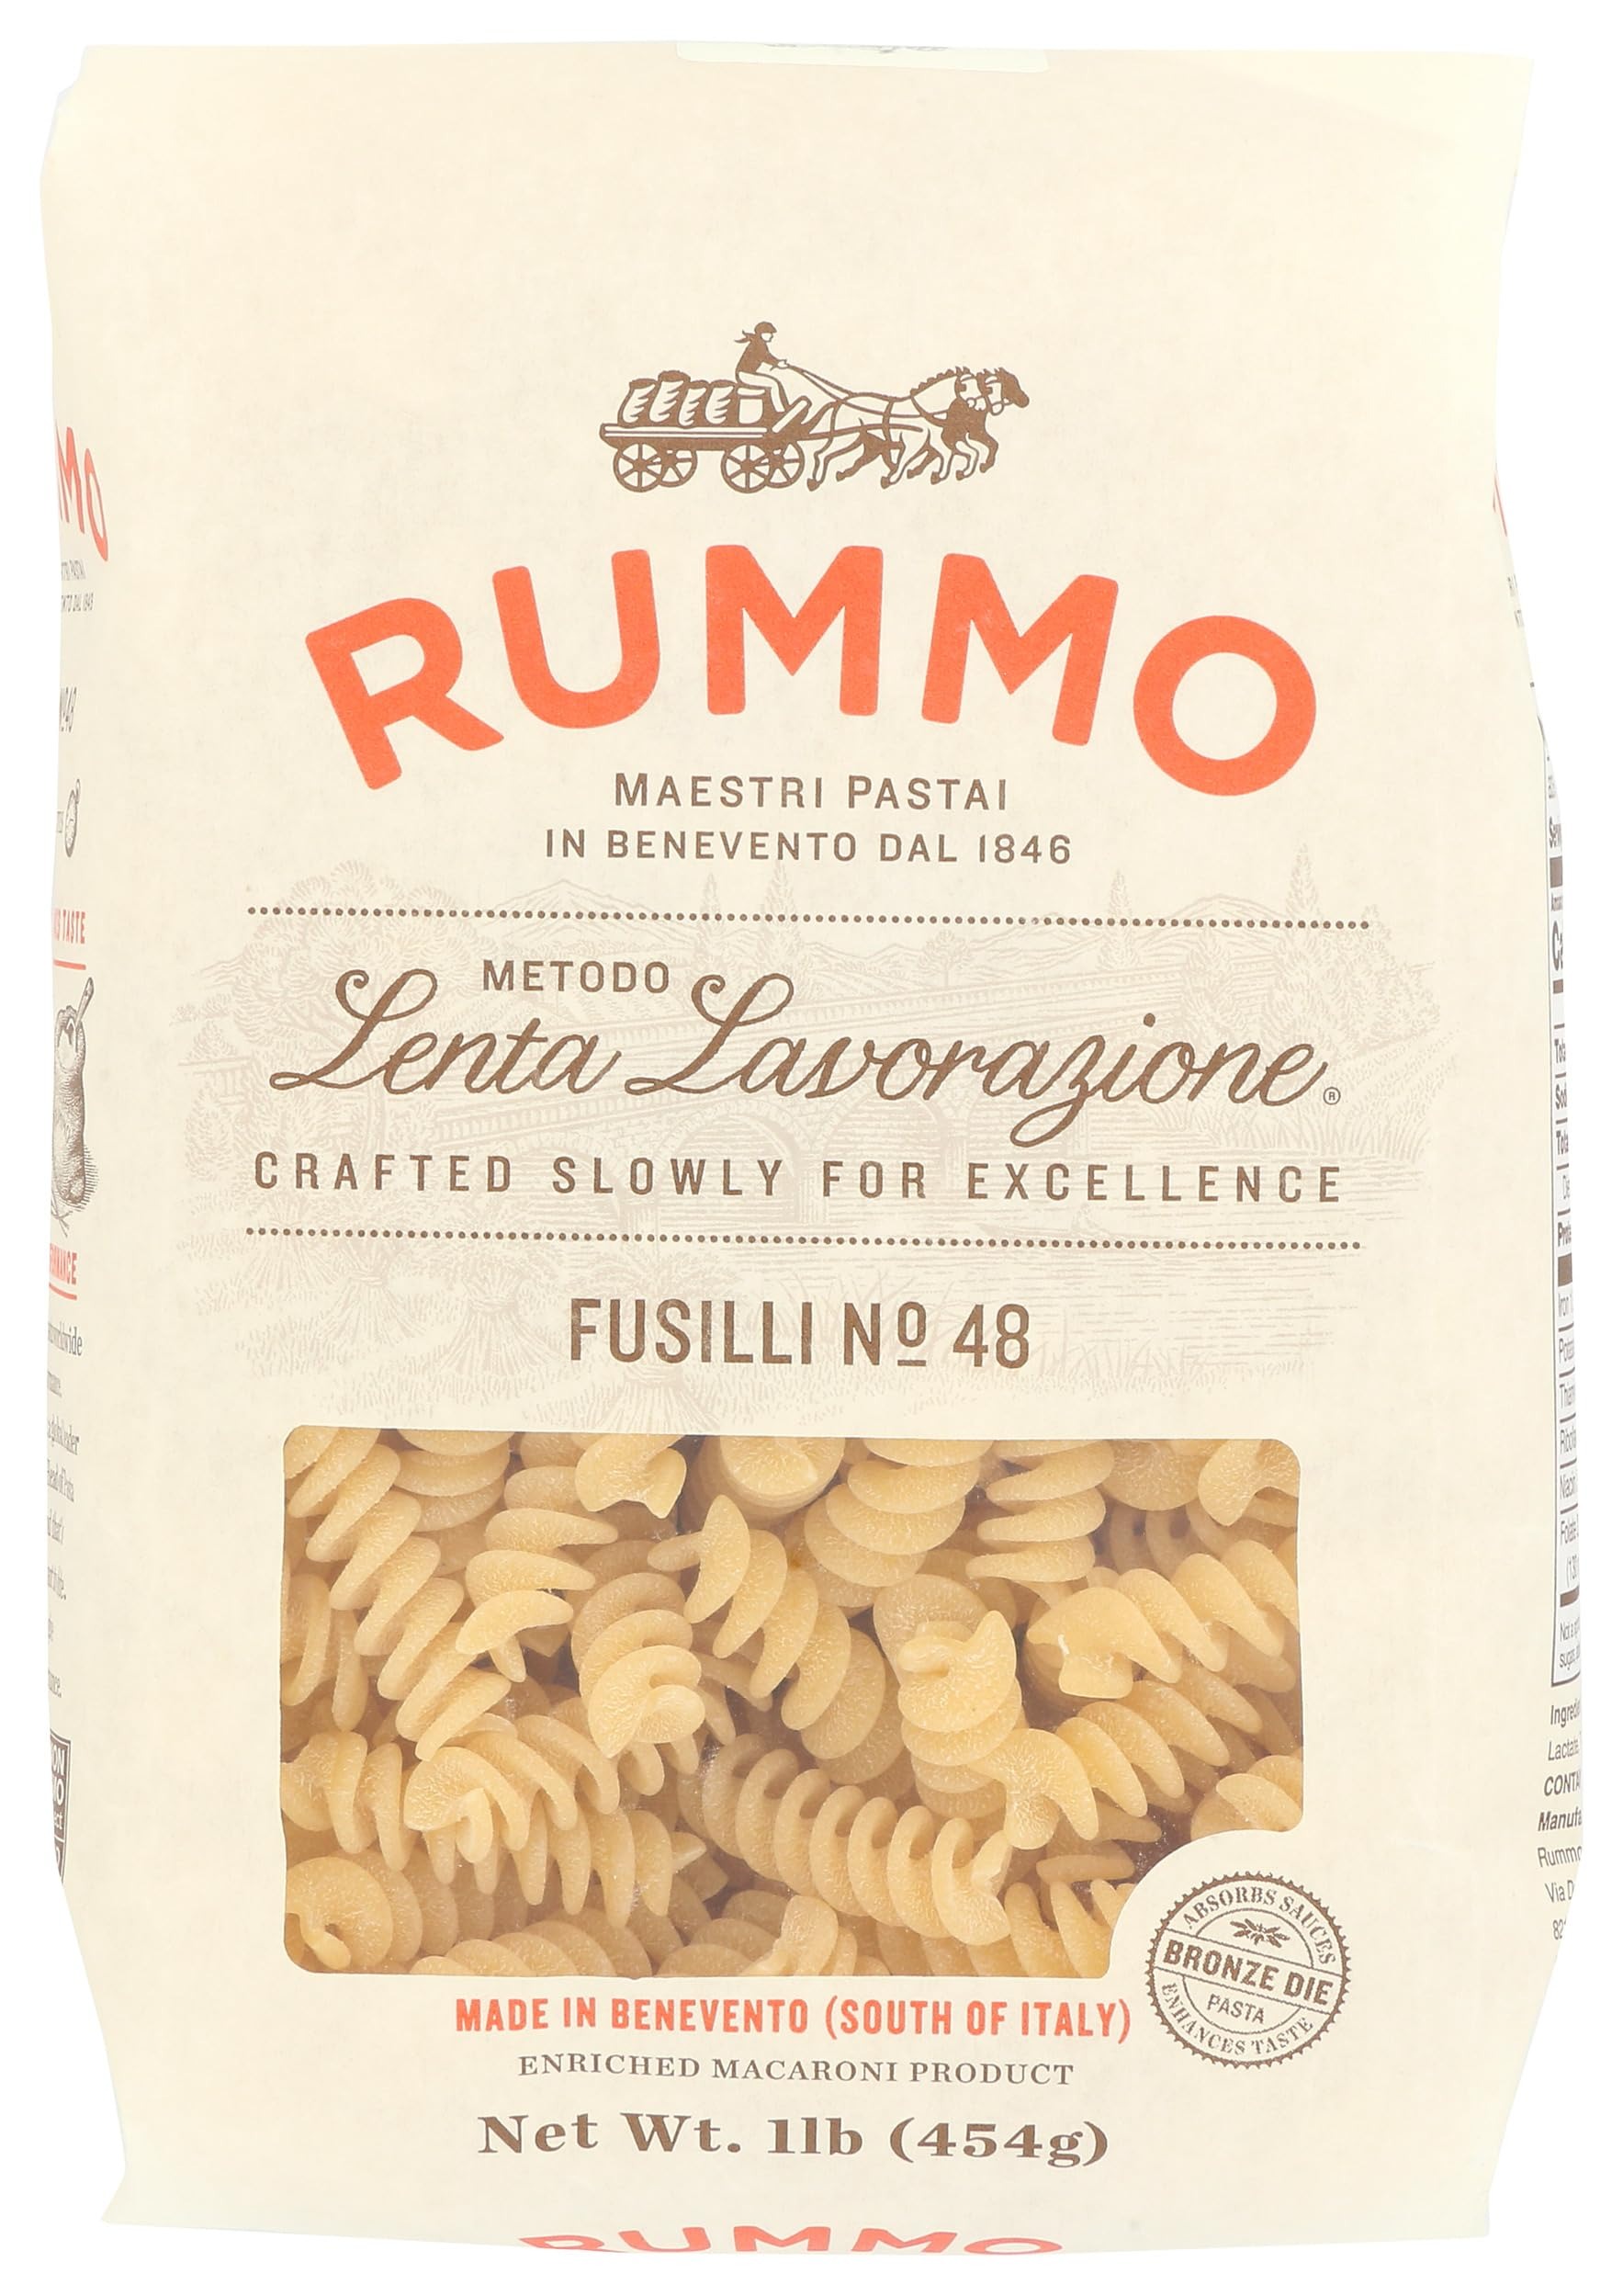
Item Name: Rummo Fusilli Pasta, Non GMO, Parve Free, 1 LB (Pack of 12)
Bullet Point: Rummo Fusilli Pasta, Non GMO, Parve Free, 1 LB (Pack of 12)
Value: 192.0
Unit: Ounce

Price: 70.99